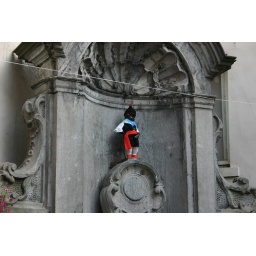
Manneken Pis in Brussels. This boy must drink lots of water since he's peeing continuously...